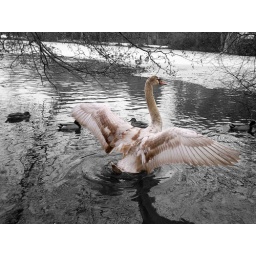
I managed to capture this swan in Feb in the local park! Made the background black and white to help it standout.